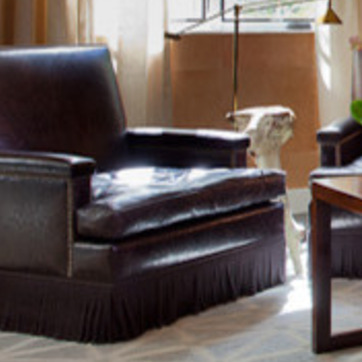
Material: leather